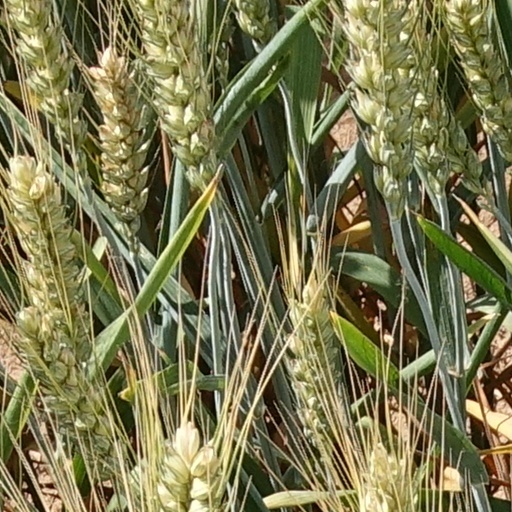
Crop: wheat